Kosmoceratops

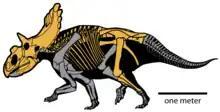
Skeletal diagram showing known elements in orange

The describers of "Kosmoceratops" named the new chasmosaurine genera "Utahceratops" (also from the Kaiparowits Formation) and "Vagaceratops" (from the Dinosaur Park Formation, whose sole species, "C. irvinensis", was formerly placed in "Chasmosaurus") in the same article. These genera, which were considered unusual compared to typical members of their group, were part of a spate of ceratopsian discoveries in the early 21st century, when many new taxa were named (a 2013 study stated that half of all valid genera were named since 2003, and the decade has been called a "ceratopsid renaissance"). The main focus of the article by Sampson and colleagues was how these three ceratopsian genera provided new evidence for reconstructing the paleobiogeography of their time and place. In a 2010 press release announcing the study, Sampson described "Kosmoceratops" as "one of the most amazing animals known, with a huge skull decorated with an assortment of bony bells and whistles", and considered GSENM "one of the country's last great, largely unexplored dinosaur boneyards".